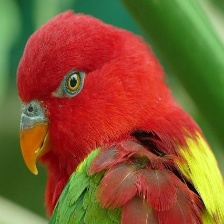
Species: CHATTERING LORY
Scientific name: LORIUS GARRULUS
ImageNet parent category: lorikeet